Cheddar Valley line

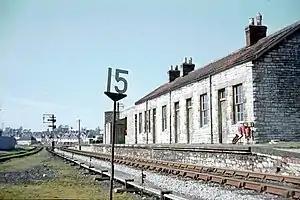
The former Priory Road station at Wells

Important inland market towns suddenly found themselves at a huge disadvantage when trunk railways connected competing communities, giving them cheap and fast transport of the necessities of life, and of their products. When the Great Western Railway (GWR) opened throughout between London and Bristol in 1841, the inhabitants of Wells and Shepton Mallet saw that a railway connection was important for them.